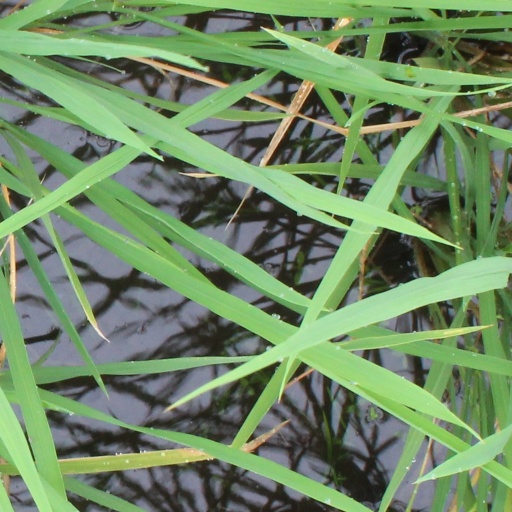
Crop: rice